Imad Wasim

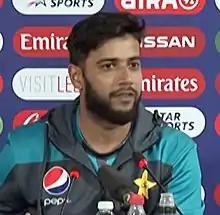
Wasim in 2019

Syed Imad Wasim (born 18 December 1988), commonly known as Imad Wasim, is a Pakistani cricketer who played for Pakistan national cricket team from 2015 to 2024. He is a left-handed all-rounder. Imad is considered as a Twenty20 specialist and played for many franchises around the world. He was a key member of the Pakistan team that won the 2017 ICC Champions Trophy.